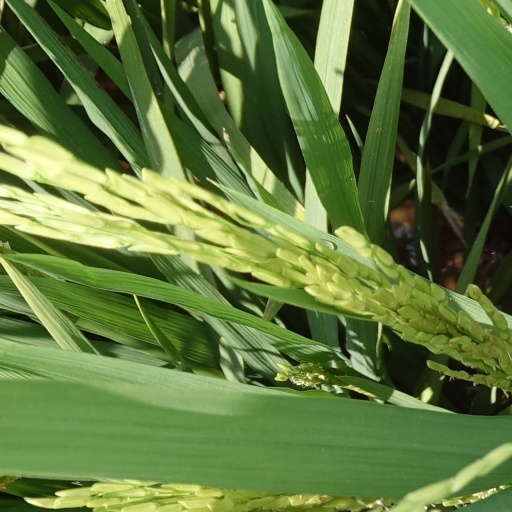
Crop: rice